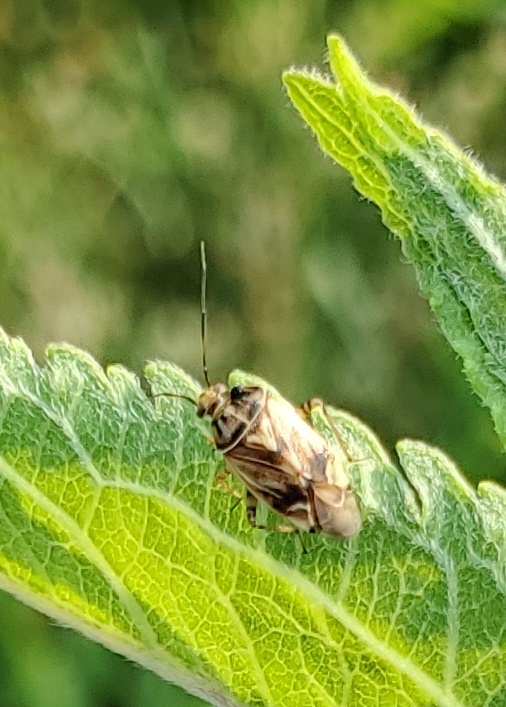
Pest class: lygus_bug